Paul Roorda

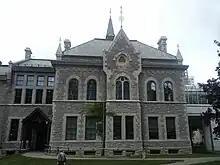
Ottawa City Hall featured a major Paul Roorda exhibit in 2011

In 2005, Roorda was the subject of an episode of "The Artist's Life" on Bravo Television. In 2011, Roorda's work was exhibited at Ottawa City Hall. Roorda has served as a municipal Artist in Residence on three occasions and in two different cities: first in Kitchener, Ontario in 2007 and twice at GlogauAIR Berlin in 2012 and 2015.